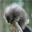
Label: porcupine